Bulgaria

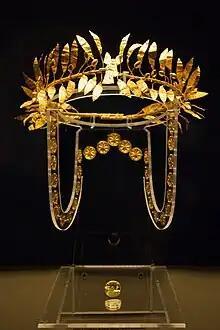
Odrysian golden wreath in the National History Museum

Neanderthal remains dating to around 150,000 years ago, or the Middle Paleolithic, are some of the earliest traces of human activity in the lands of modern Bulgaria. Remains from "Homo sapiens" found there are dated . This result represents the earliest arrival of modern humans in Europe. The Karanovo culture arose and was one of several Neolithic societies in the region that thrived on agriculture. The Copper Age Varna culture (fifth millennium BC) is credited with inventing gold metallurgy. The associated Varna Necropolis treasure contains the oldest golden jewellery in the world with an approximate age of over 6,000 years. The treasure has been valuable for understanding social hierarchy and stratification in the earliest European societies.